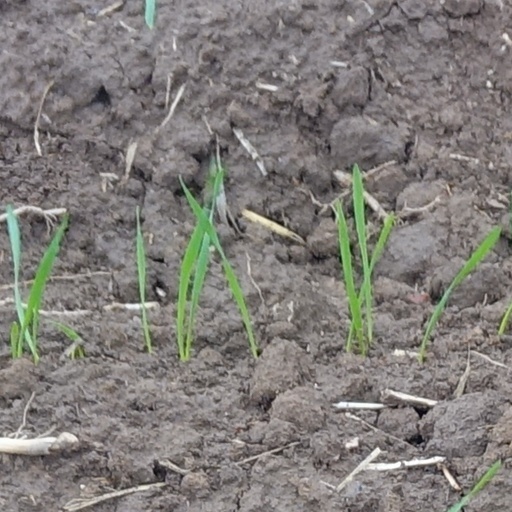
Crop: wheat